West Coast Railways

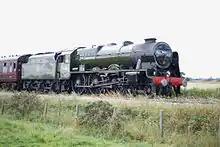
46115 working one of WCR's regular trains from to

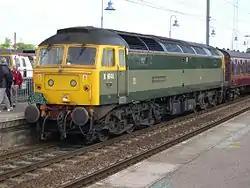
47851 "Traction Magazine" at with a charter train in British Railways two-tone Green livery

WCR operates several regular steam-hauled excursions every summer. The most famous of these trains is "The Jacobite" (named for the historic Jacobite political movement). It runs along the West Highland Line from to , crossing Glenfinnan Viaduct. It runs Monday to Fridays from the middle of May until the end of October and also runs at weekends from the end of June until the end of August.